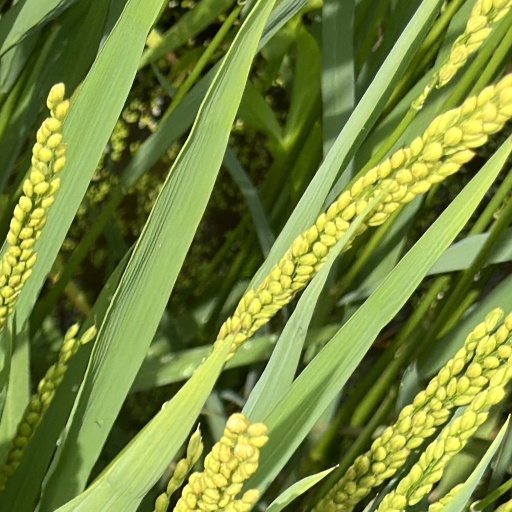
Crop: rice